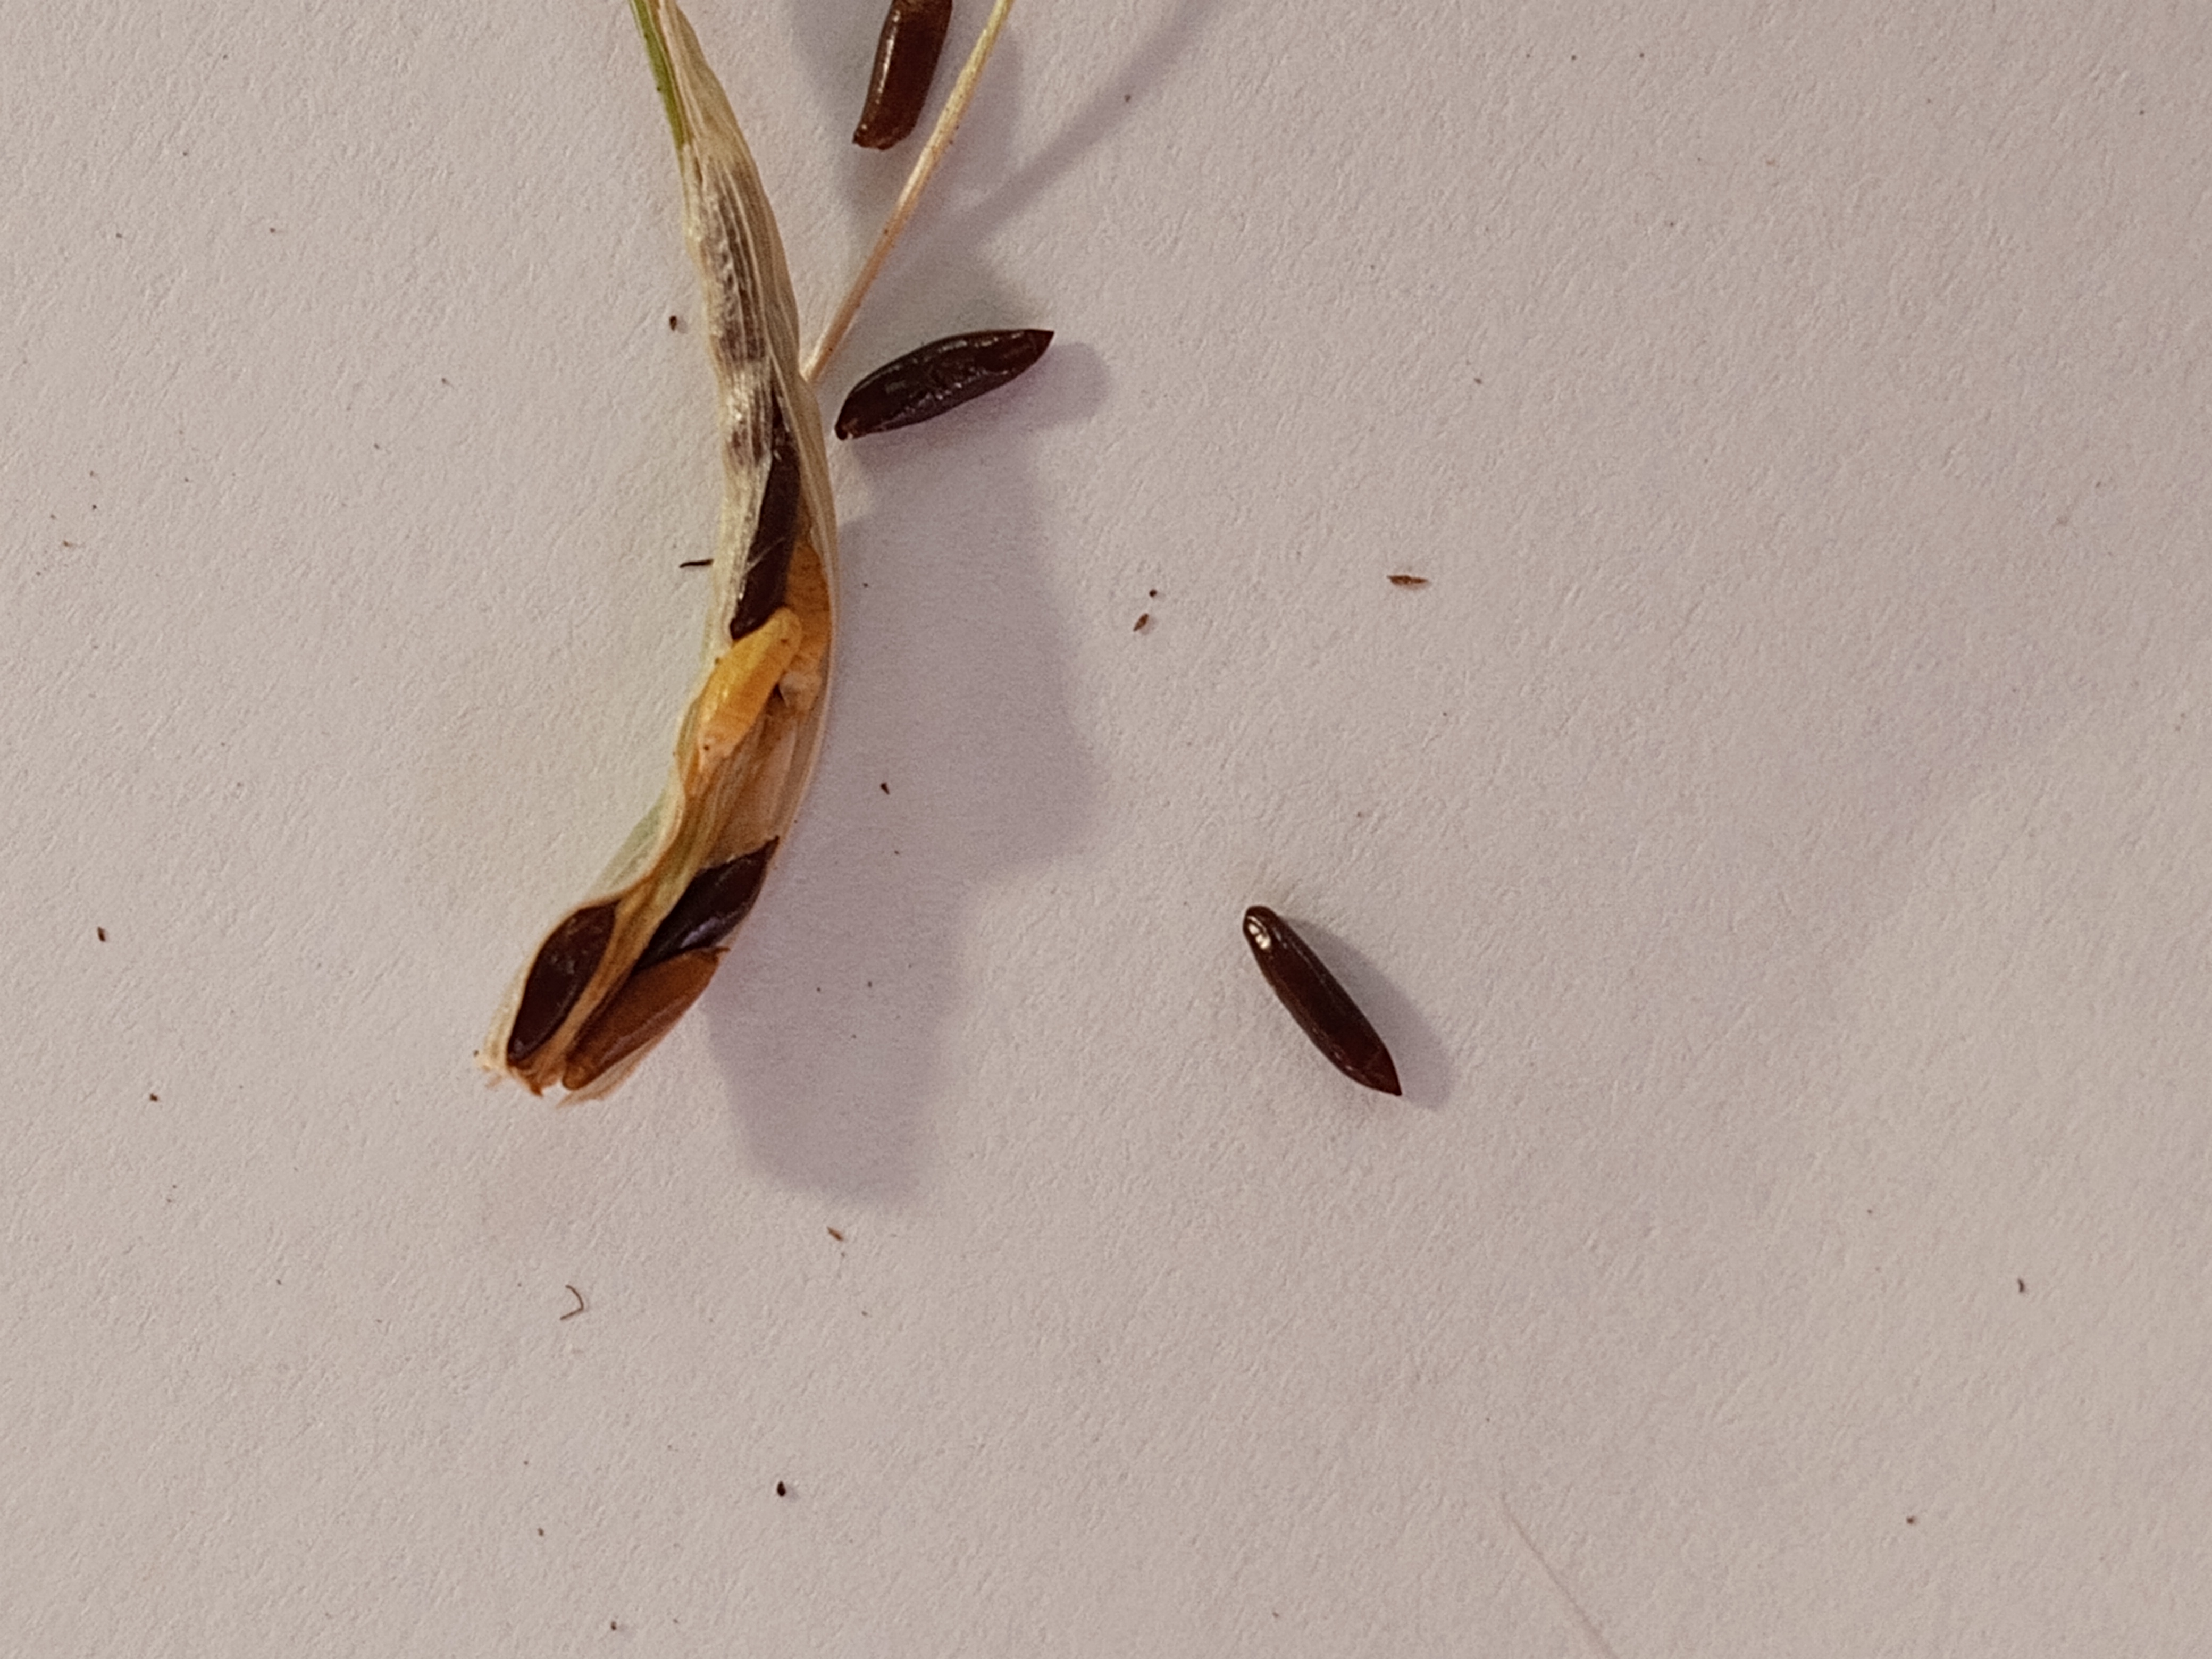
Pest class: hessian_fly